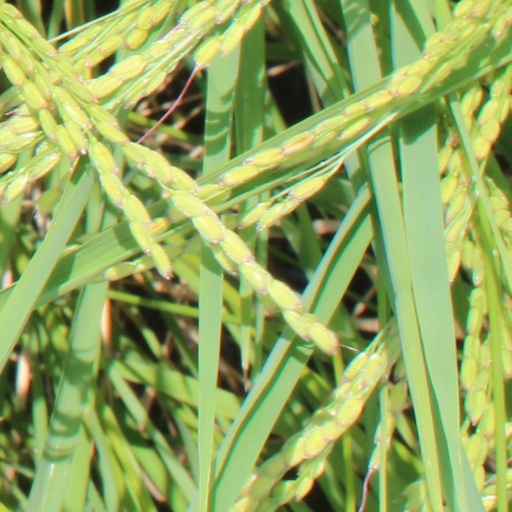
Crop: rice